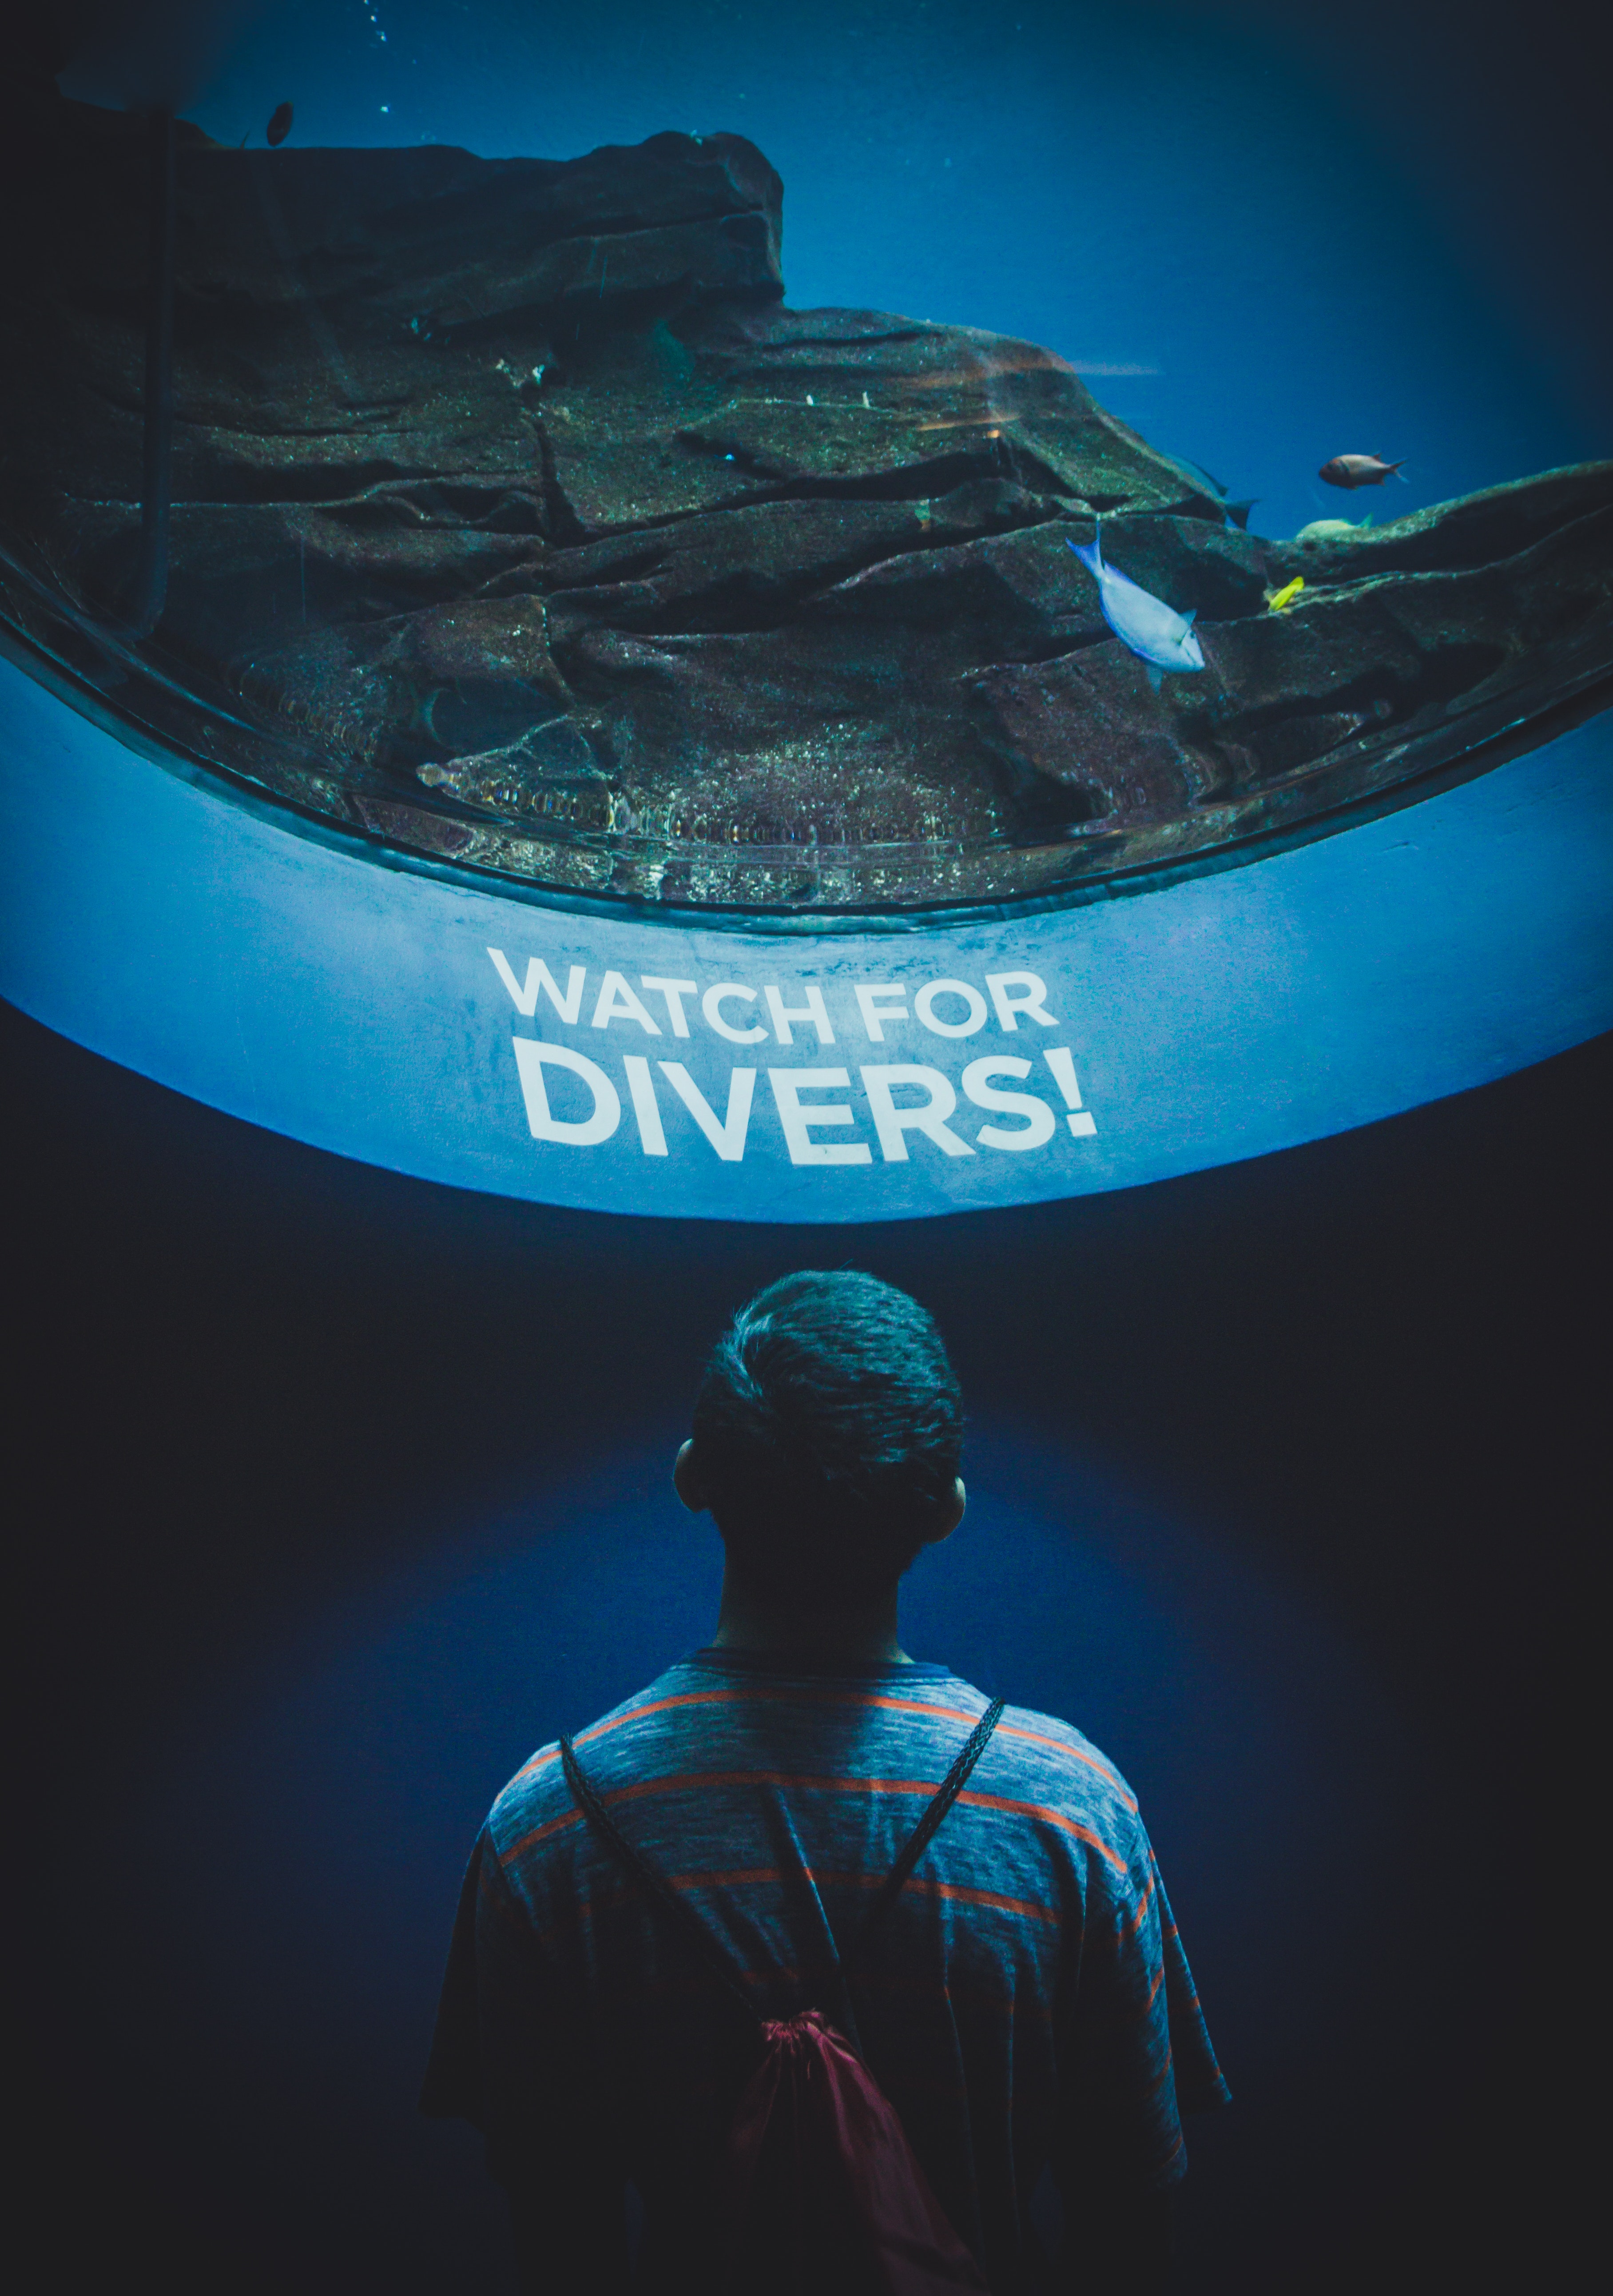
blue, green, underwater, turquoise, organism, recreation, electric blue, ocean